Chapelier Fou

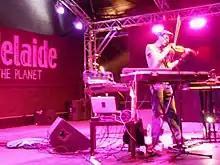
Chapelier Fou performing in 2012

In 2011, Chapelier Fou held a series of performances at the Centre Pompidou-Metz and later released the EP "Al Abama". In 2012, he took part in the Celtic Connections music festival in Glasgow, Scotland. The same year, he travelled to Australia and New Zealand to play at WOMAD. His second studio album, "Invisible", was released in March 2012. He promoted it with a number of shows across Europe, including at a Nuit Blanche in Paris. He returned to Australia for more performances the same year.